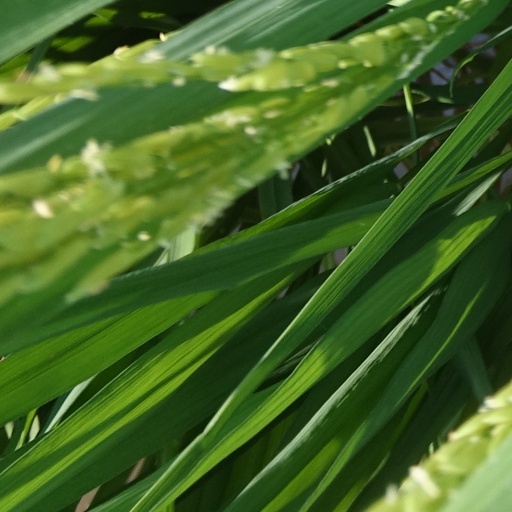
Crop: rice